Women in Asia

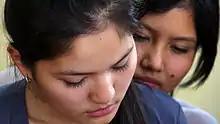
Two young women in Kazakhstan

Due to the patriarchal nature of traditional Armenian culture and society, women in Armenia are often expected to be virtuous and submissive, to safeguard their virginity until marriage, and assume primarily domestic tasks.